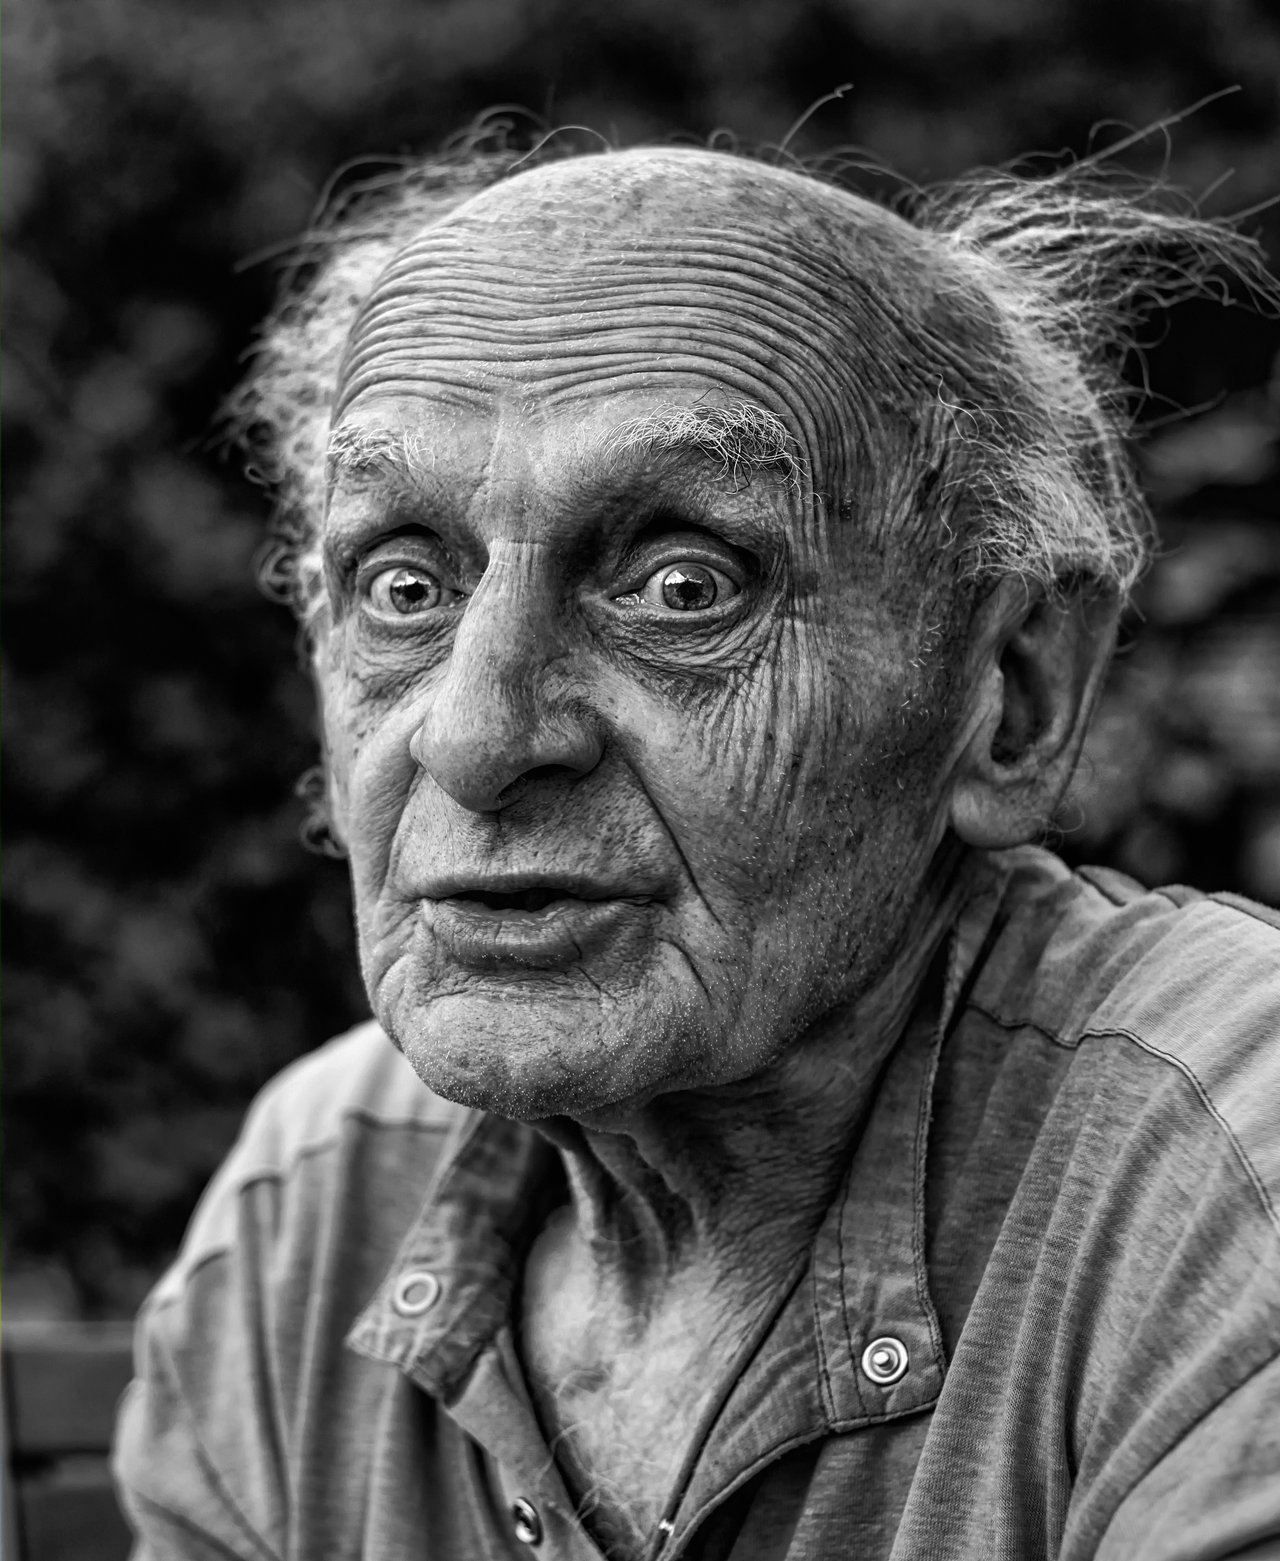
Portrait style: Real Portrait